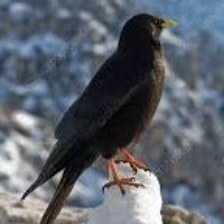
Species: ALPINE CHOUGH
Scientific name: PYRRHOCORAX GRACULUS